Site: brandenburg
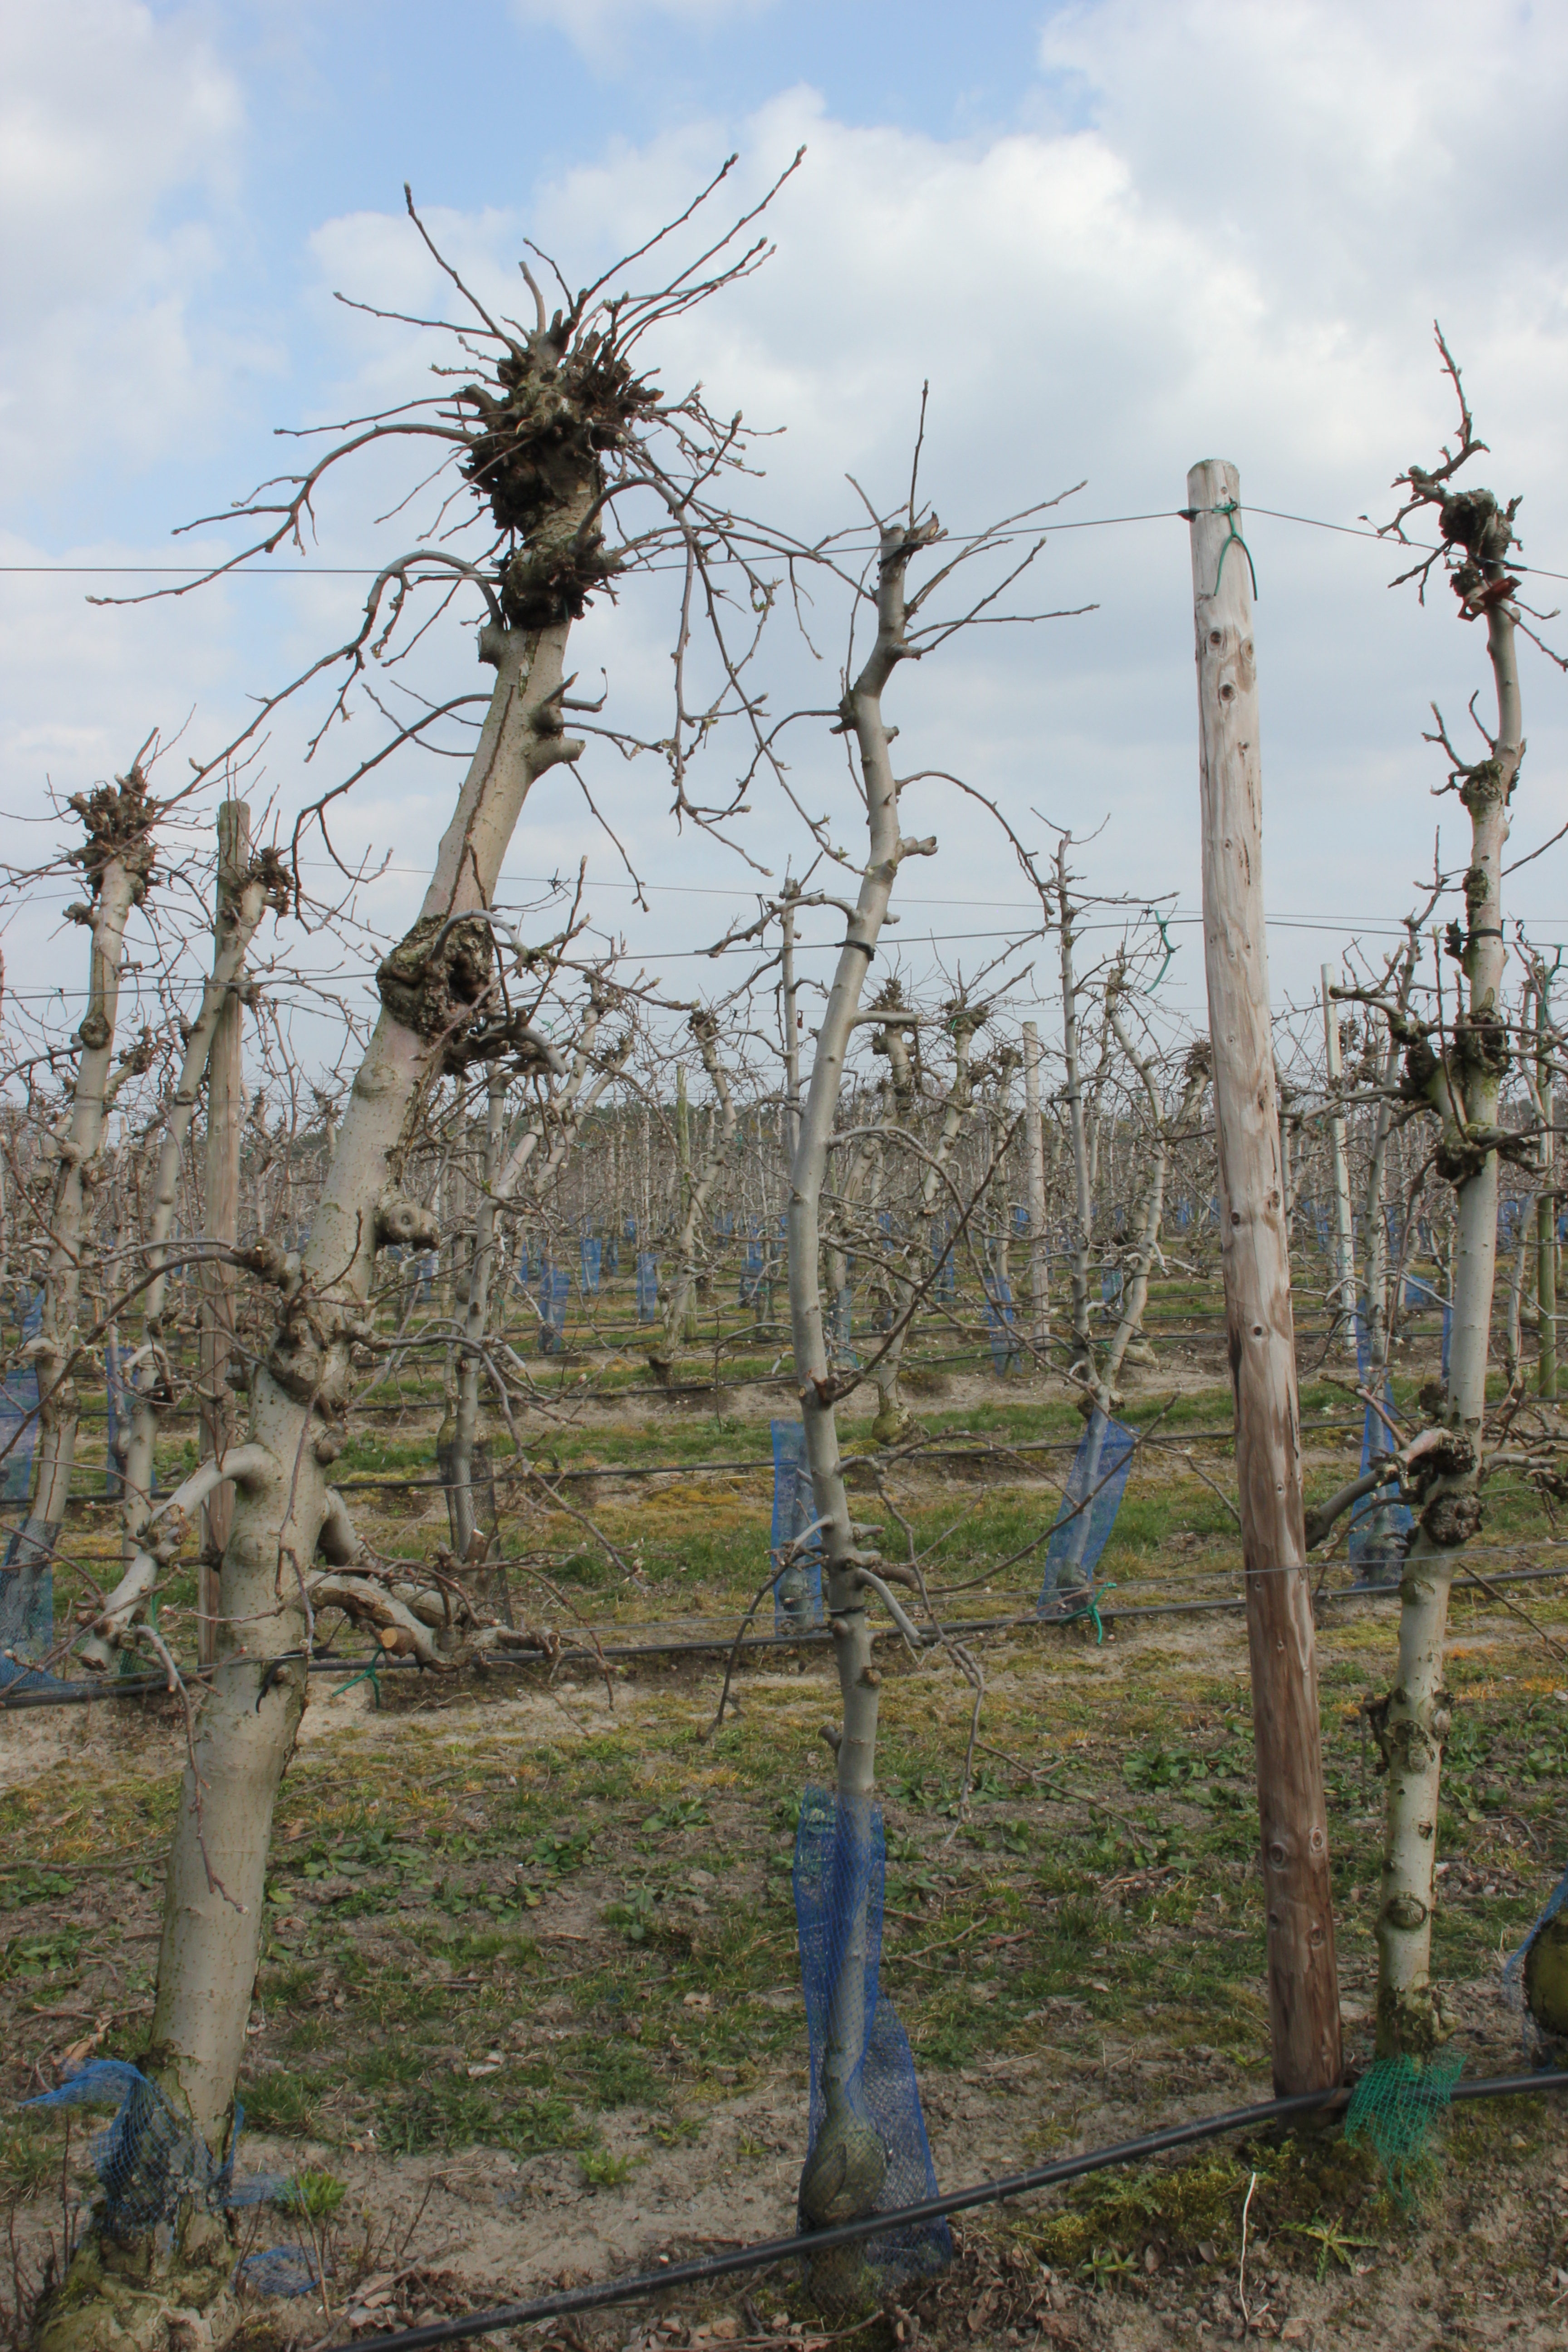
Growth stage (BBCH 03): Bud development